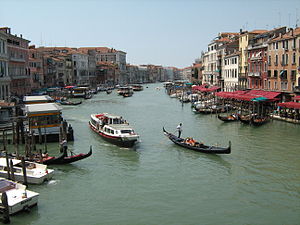
Rialtobroen
Udsigten fra broen med gondoler og vaporettoer på kanalen
Udsigten fra Rialto-broen i Venedig med gondoler og vaporettier på Canal Grande
Rialtobroen er den ældste af de fire broer over Canal Grande i Venedig i Italien.